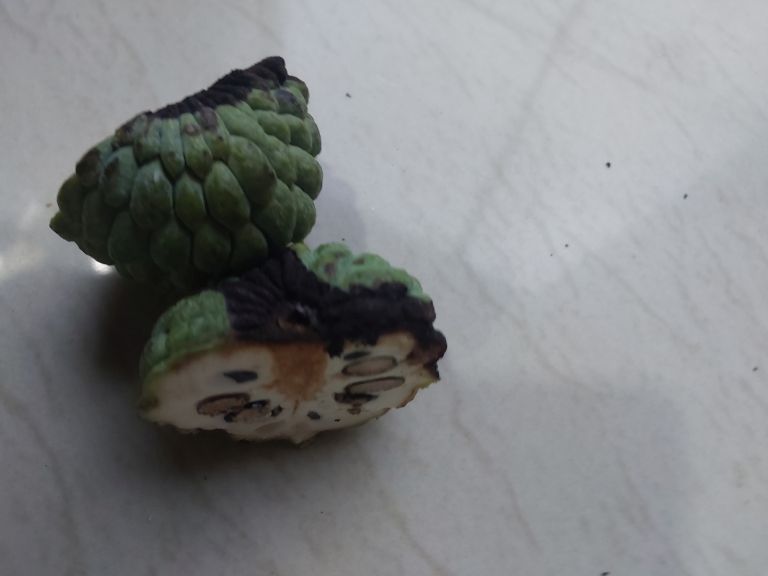
Disease label: Diplodia Rot